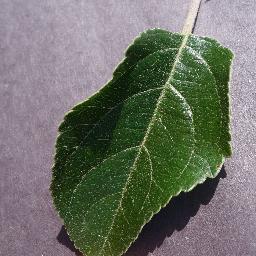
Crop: apple
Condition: healthy